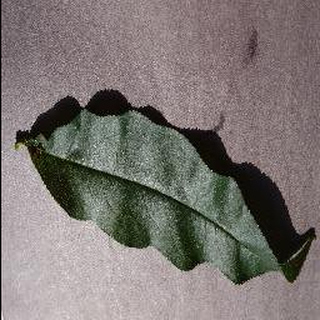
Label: healthy_peach